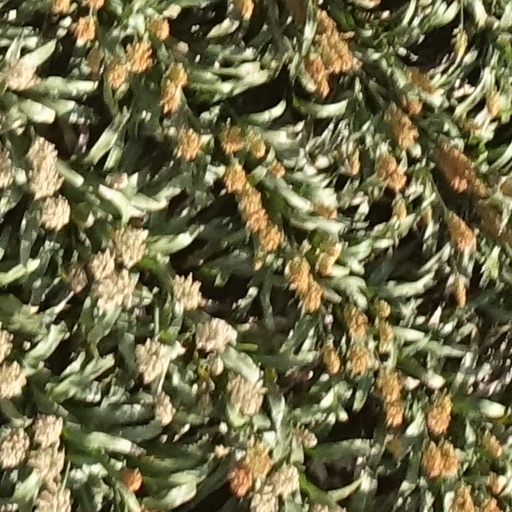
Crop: sorghum